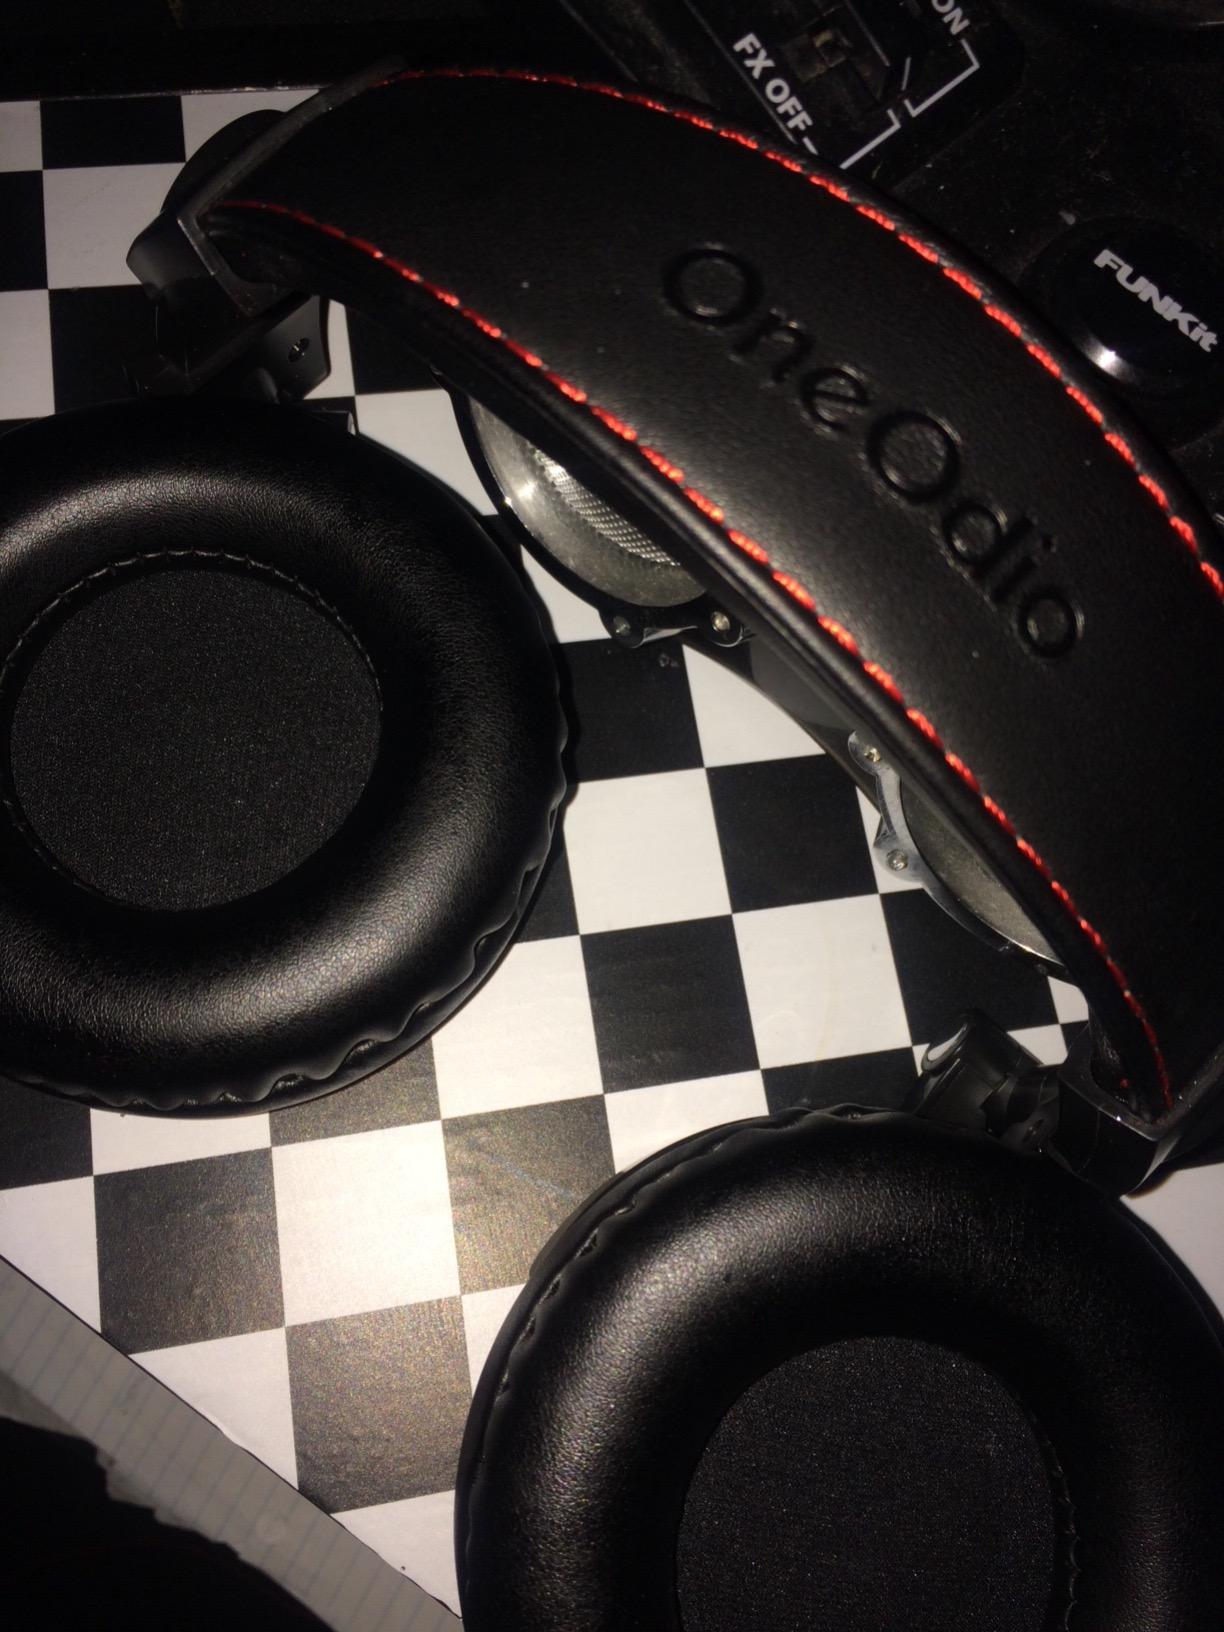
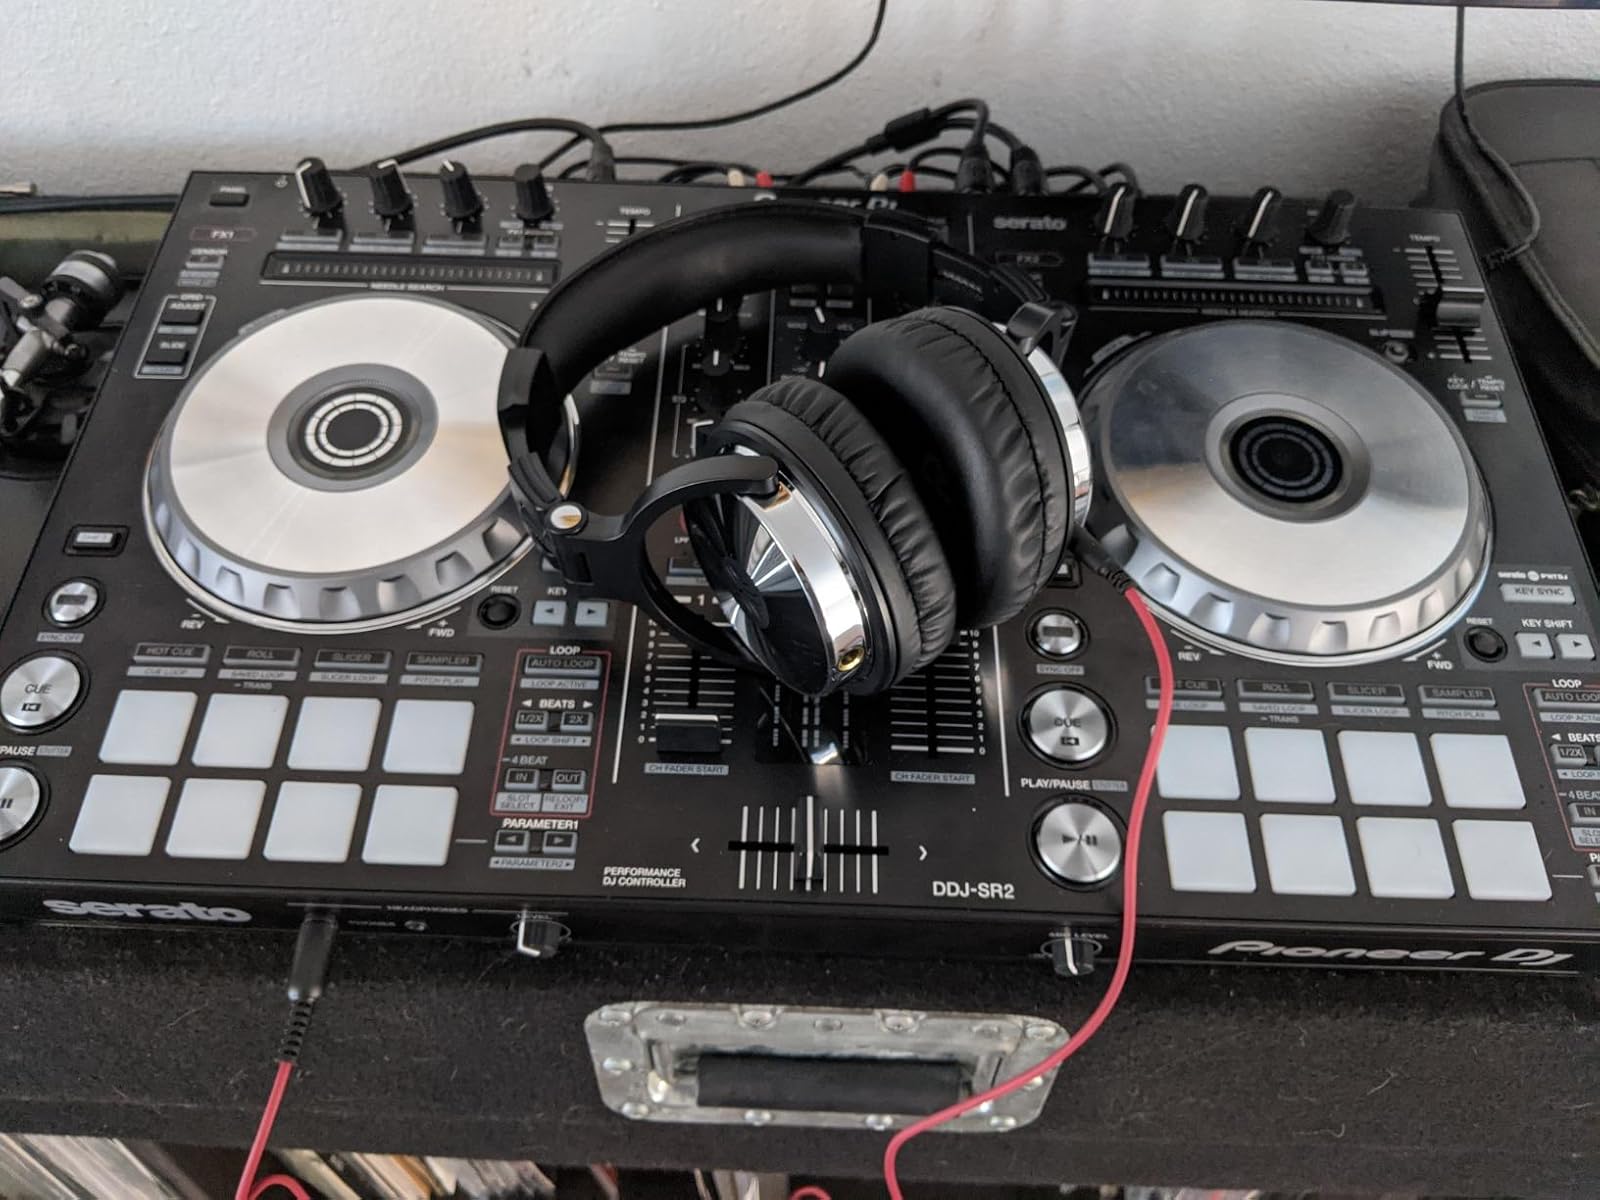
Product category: headphones
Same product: yes